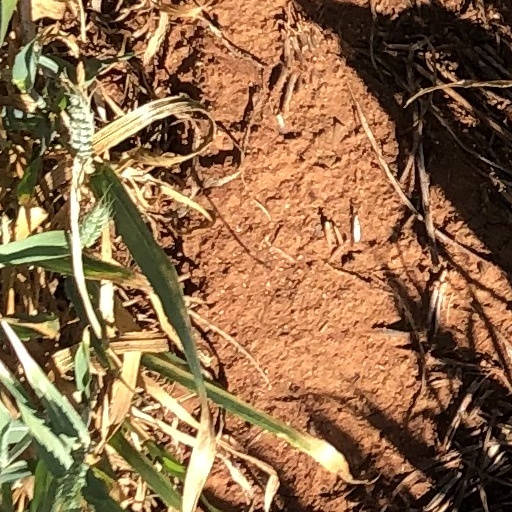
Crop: wheat